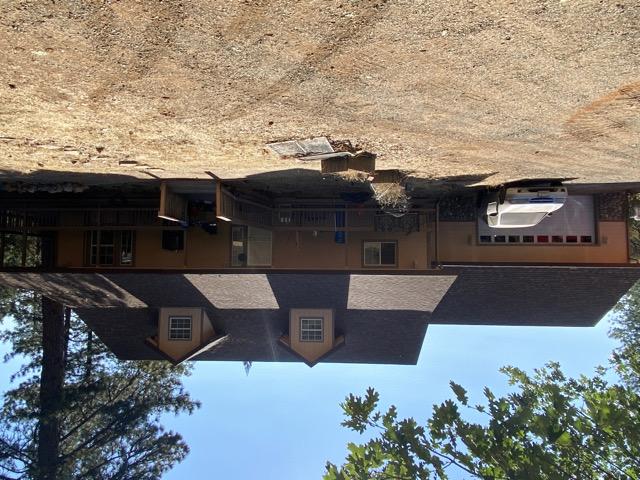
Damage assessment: no_damage